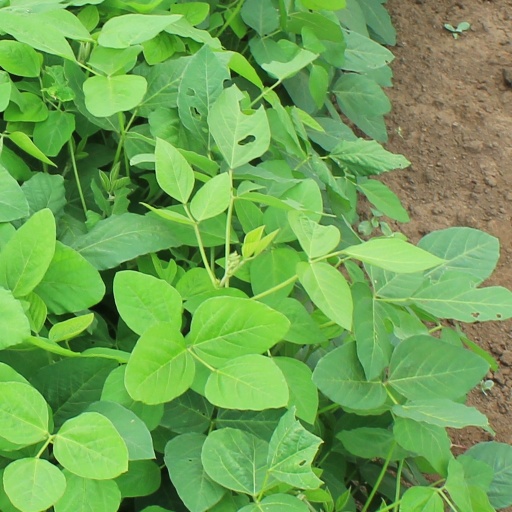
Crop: soybean